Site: brandenburg
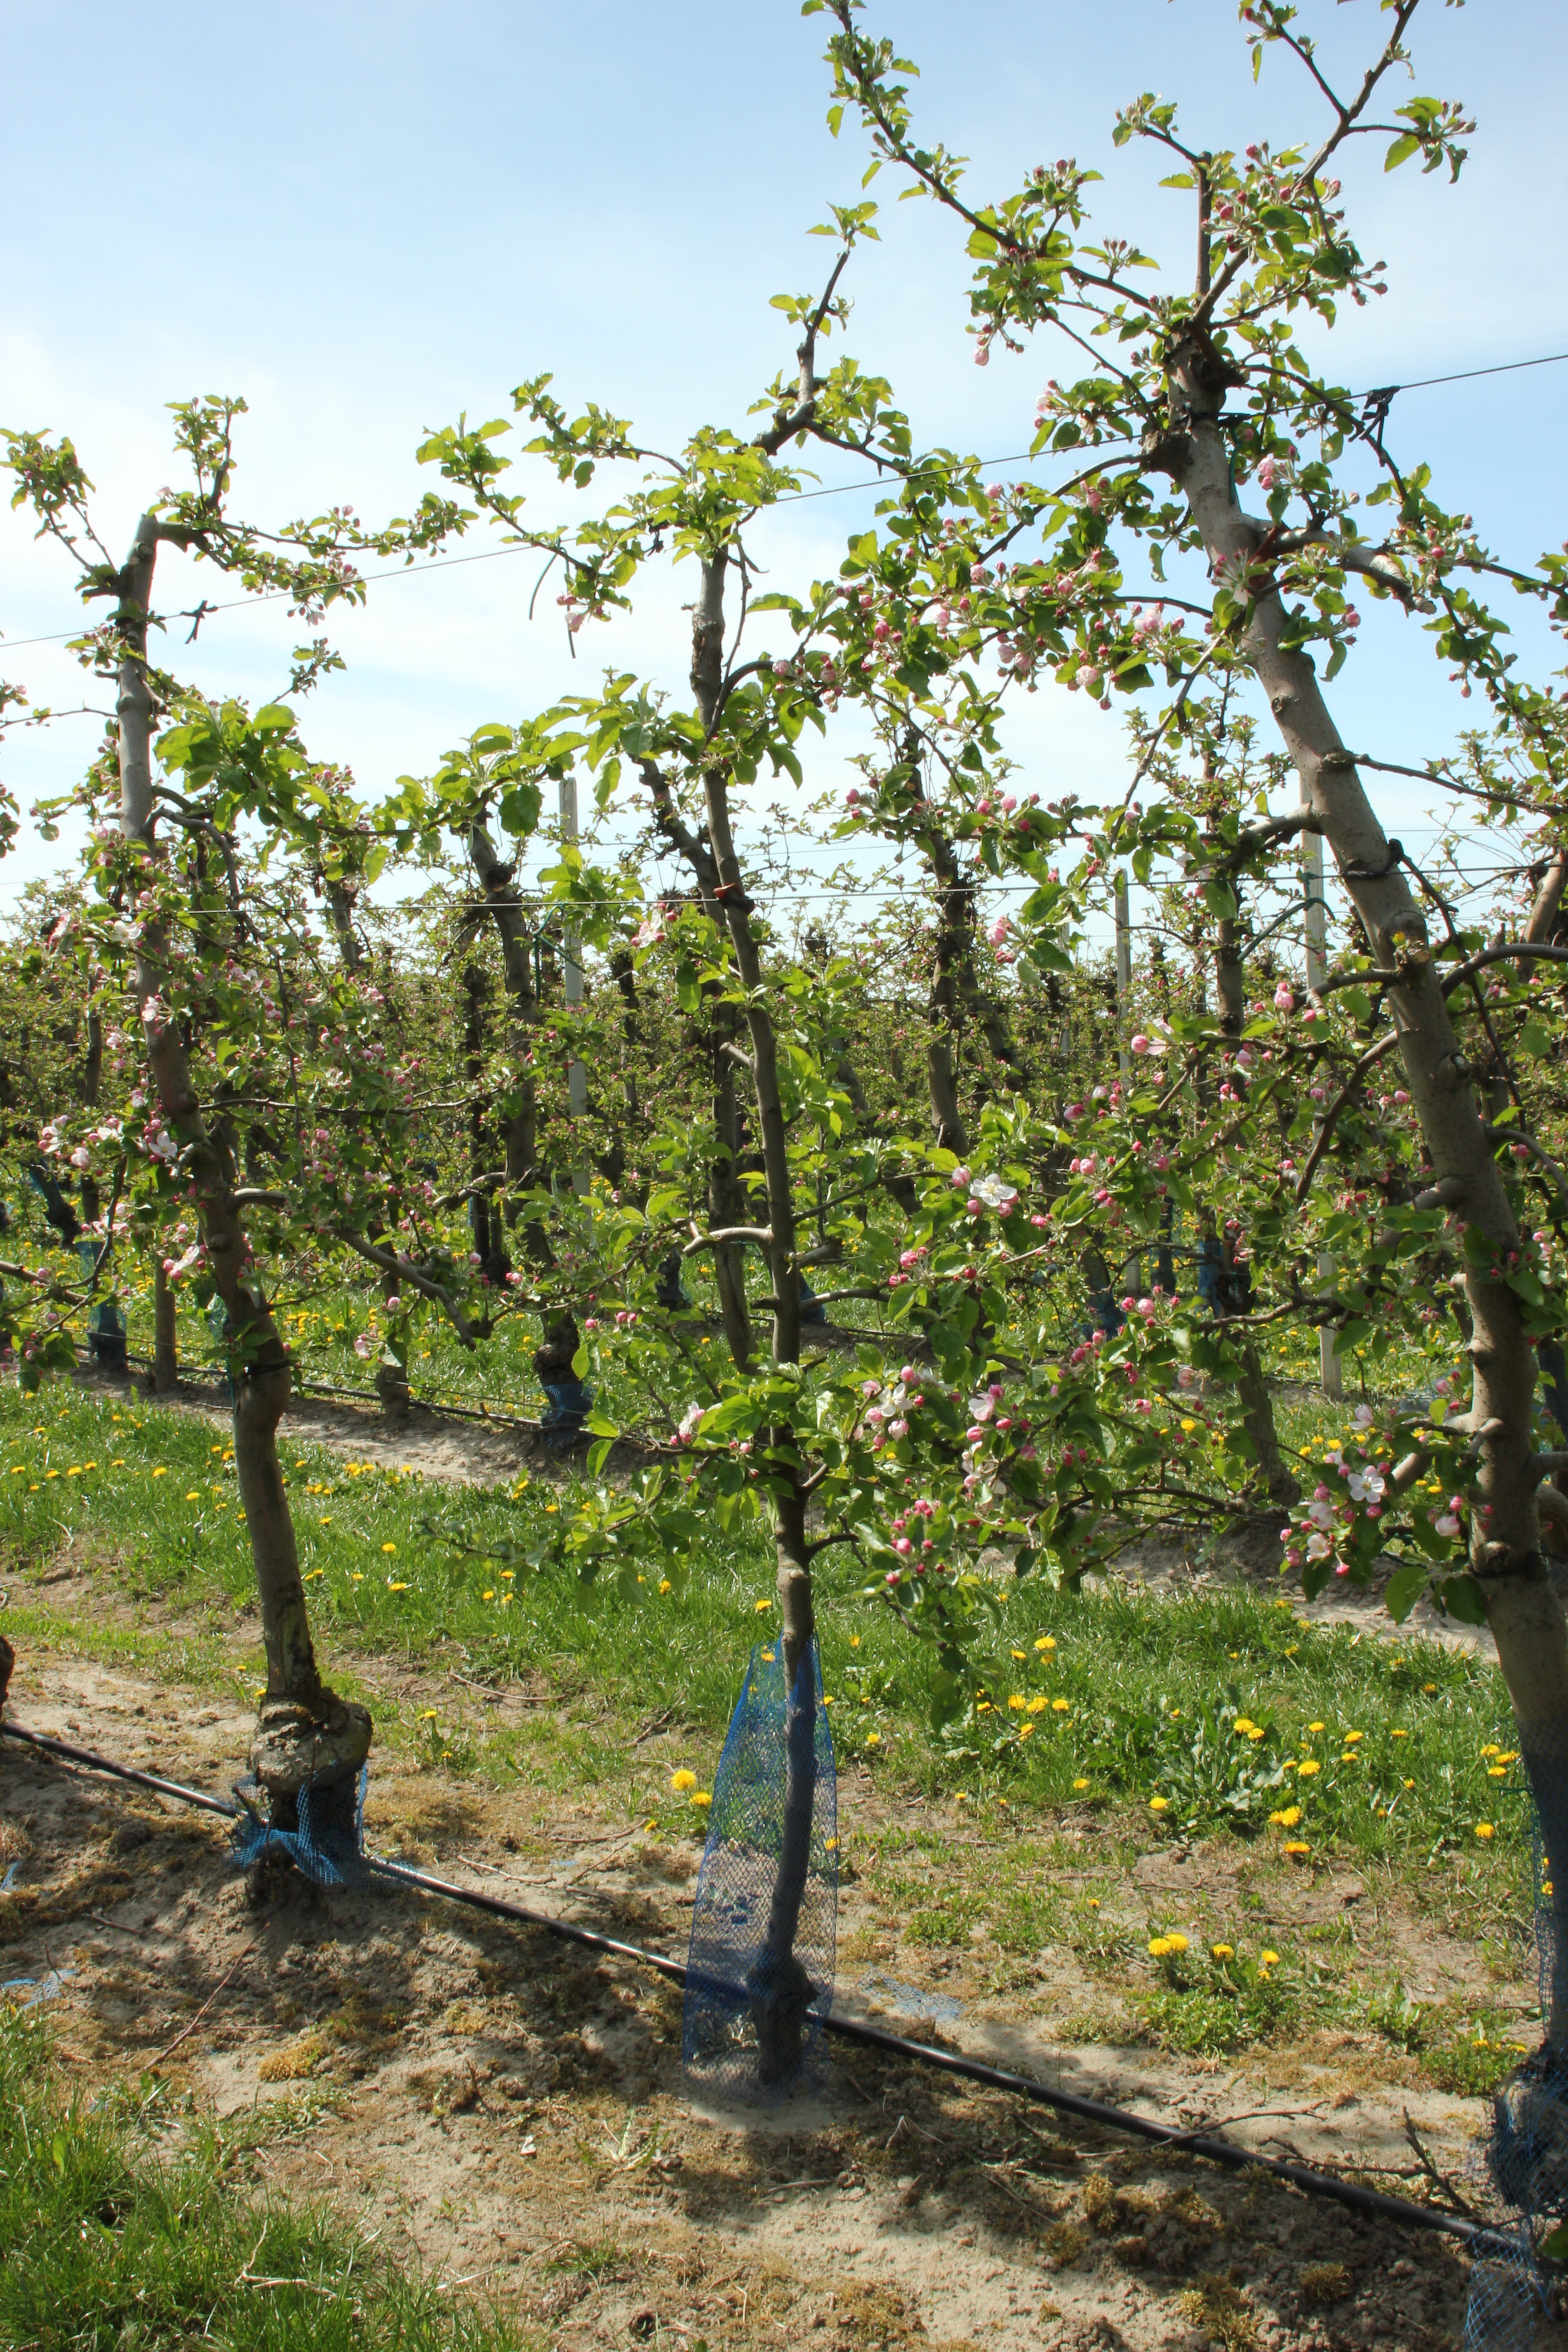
Growth stage (BBCH 57): Inflorescence emergence